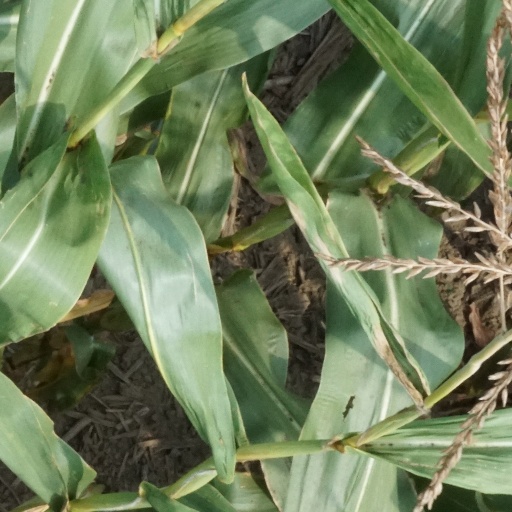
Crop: maize; corn